222nd Mixed Brigade

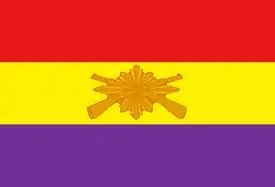
Standard of the Carabineros Corps

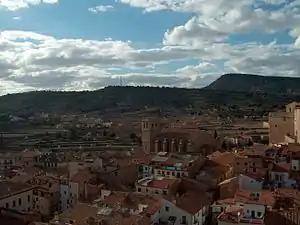
View of Mora de Rubielos and its surroundings, where the mixed brigades of the 40th division reconquered two important positions from the enemy.

The 222nd Mixed Brigade, was a mixed brigade of the Spanish Republican Army in the Spanish Civil War. It was formed in the summer of 1937 with battalions of the "Carabineros" corps. Its only commander was the "Carabineros" Lieutenant Tiburcio Díaz Carrasco.